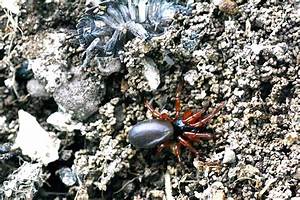
Label: ragno